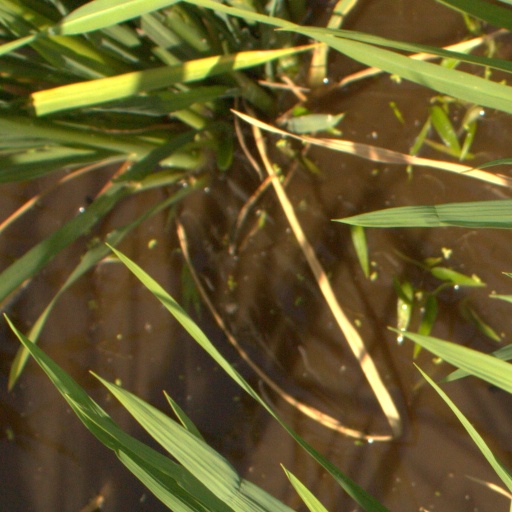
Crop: rice